Culture of Spain

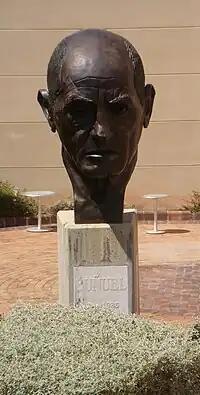
Cabeza de Luis Buñuel, sculptor's work by Iñaki, in the center Buñuel Calanda.

In recent years, Spanish cinema, including within Spain and Spanish filmmakers abroad, has achieved high marks of recognition as a result of its creative and technical excellence. In the long history of Spanish cinema, the great filmmaker Luis Buñuel was the first to achieve universal recognition, followed by Pedro Almodóvar in the 1980s. Spanish cinema has also seen international success over the years with films by directors like Segundo de Chomón, Florián Rey, Luis García Berlanga, Carlos Saura, Julio Medem and Alejandro Amenábar. Woody Allen, upon receiving the prestigious Prince of Asturias Award in 2002 in Oviedo remarked: "when I left New York, the most exciting film in the city at the time was Spanish, Pedro Almodóvar's one. I hope that Europeans will continue to lead the way in filmmaking because at the moment not much is coming from the United States."